Geoffrey Page

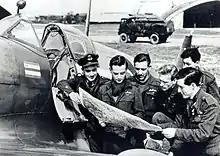
Page and a group of his pilots at Ford, April 1944

Late summer found the squadron heavily involved in the Battle of Britain. The short notice scrambles and constant flying made for an exhausting existence. It was a life lived day to day, marked by occasional victories, the loss of comrades and evening trips to the local public house. On 13 July Page claimed an "He 113" shot down (probably a Bf 109, as the He 113 never saw action) and on 20 July claimed a third share in a reconnaissance Junkers Ju 88 of 4(F)/122, the crew becoming POWs. On 25 July his squadron was called to the aid of a group of MTBs engaged with German E-boats off Dover. Two destroyers were sent to help as well. Meanwhile, the Luftwaffe sent a flight of Ju 87s with fighter escorts. Page's squadron arrived over the ships almost the same time as the German dive bombers. Following them down he was credited with the destruction of a Ju 87.